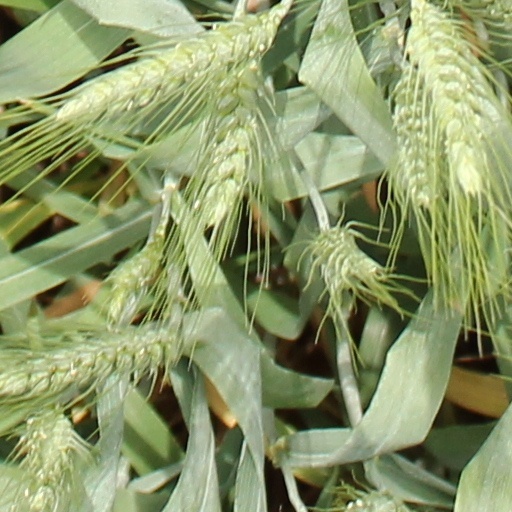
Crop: wheat